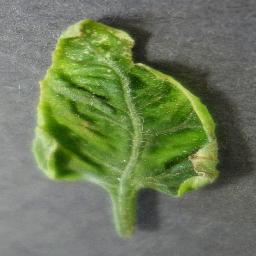
Label: Tomato___Tomato_Yellow_Leaf_Curl_Virus